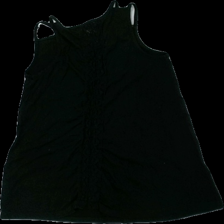
View: back
Type: Tank top
Category: Children
Brand: Not in the list
Brand text on label: young concept
Colors: Black
Material: 100% cotton
Pattern: Other
Cut: Regular
Size: 158
Price range: <50
Recommended usage: Export
Comment: dusty, crocked seam